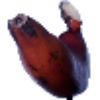
Label: Banana Red 1